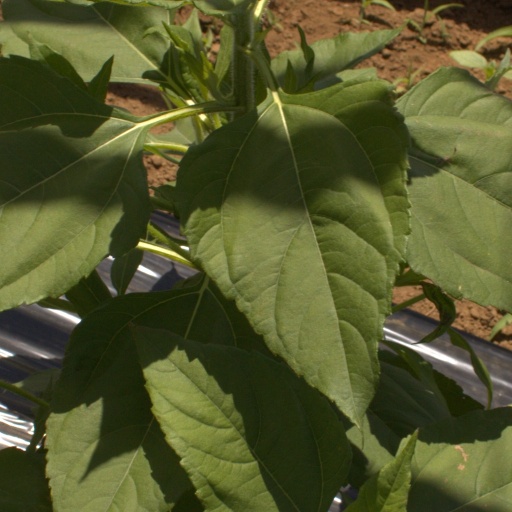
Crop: Jerusalem artichoke